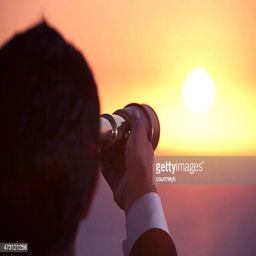
businessman looking to the future with telescope at sunrise .